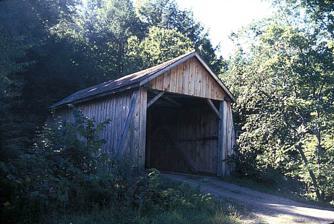
Building: Tappan Bridge
Country: United States of America
Year built: 1906
Bridge Tappan Bridge Coordinates 42°04′07″N 74°32′52″W / 42.06861°N 74.54778°W / 42.06861; -74.54778 Crosses Dry Brook History Construction end 1906 Location Tappan Bridge , also known as Kittle Bridge is a wooden covered bridge in the town of Hardenburgh in Ulster County, New York .